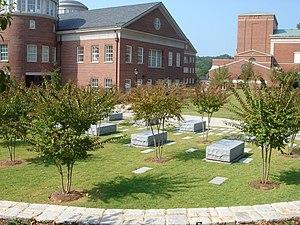
L'université de Géorgie, établissement public, est la plus grande université de l'État de Géorgie, aux États-Unis. Sise à Athens, une ville de 115 000 habitants et à 112 km d'Atlanta, capitale de l'État et la neuvième métropole du pays, l'université compte presque 34 000 étudiants inscrits et plus de 2 100 enseignants. C'est également le siège du Système universitaire de Géorgie, qui subventionne une trentaine de campus publics en Géorgie.